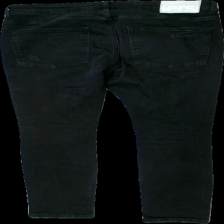
View: back
Type: Jeans
Category: Ladies
Brand: Bershka (Zara)
Colors: Black, Beige, White
Material: 98% algodon 2% elastan
Pattern: Other
Cut: Tight
Size: 44
Season: All
Stains: Minor
Holes: Major
Damage: smuts fläckar vid gylf
Damage location: top center
Damage 2: lösa trådar
Damage 2 location: top center
Price range: <50
Recommended usage: Export
Description: jeans med hål